Joey Logano

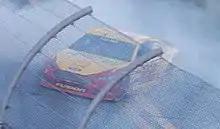

Logano started with an 11th-place finish in the 2014 Daytona 500, followed by a fourth-place run at Phoenix. He won his first pole of the year at Las Vegas, taking another fourth-place finish.